Olethreutes fasciatana

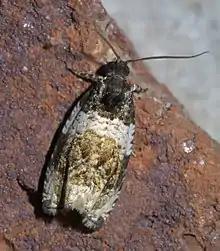
"Olethreutes fasciatana", banded olethreutes, size: 8.2 mm

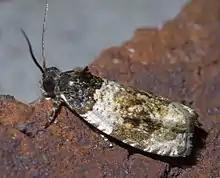
"Olethreutes fasciatana", banded olethreutes, size: 8.2 mm

Olethreutes fasciatana is a moth of the family Tortricidae. It is known from North America, including Alabama, Illinois, Maryland, Massachusetts, New Jersey, New York, North Carolina, Ohio, Oklahoma, Pennsylvania and Wisconsin.